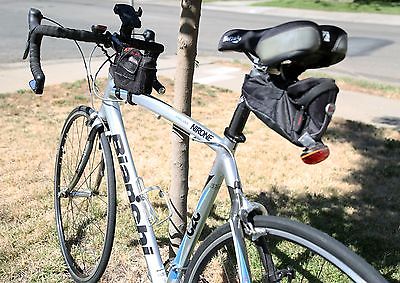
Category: bicycle